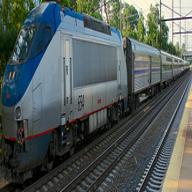
Vehicle type: Trains